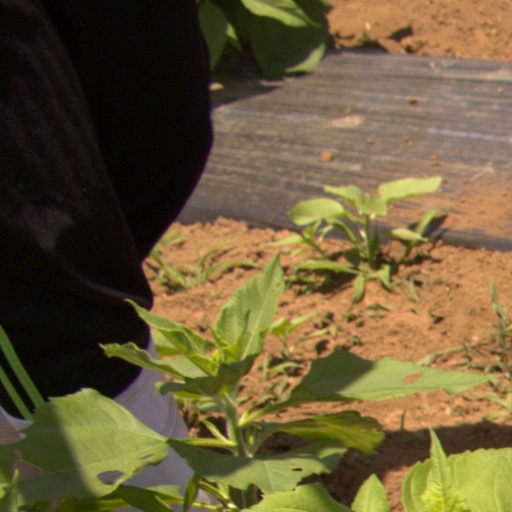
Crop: Jerusalem artichoke